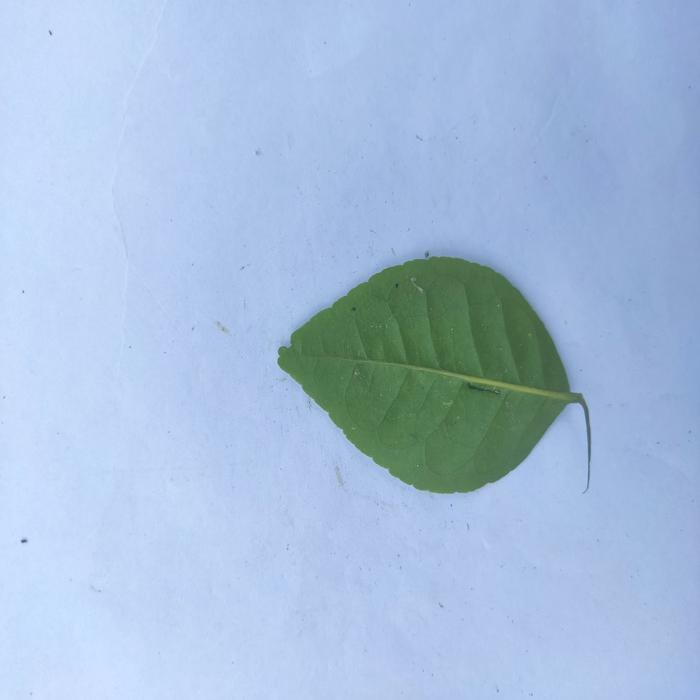
Crop: Aegle Marmelos
Leaf condition: Healthy_Leaf